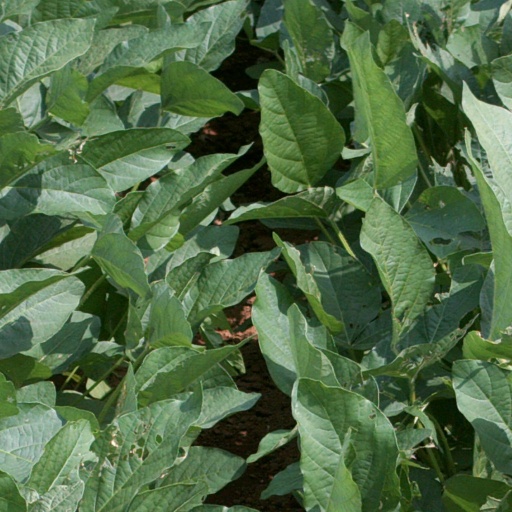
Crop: soybean